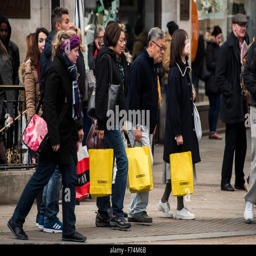
shoppers cross some rushing and some laden with bags , as tourist attraction prepares its discounted offerings